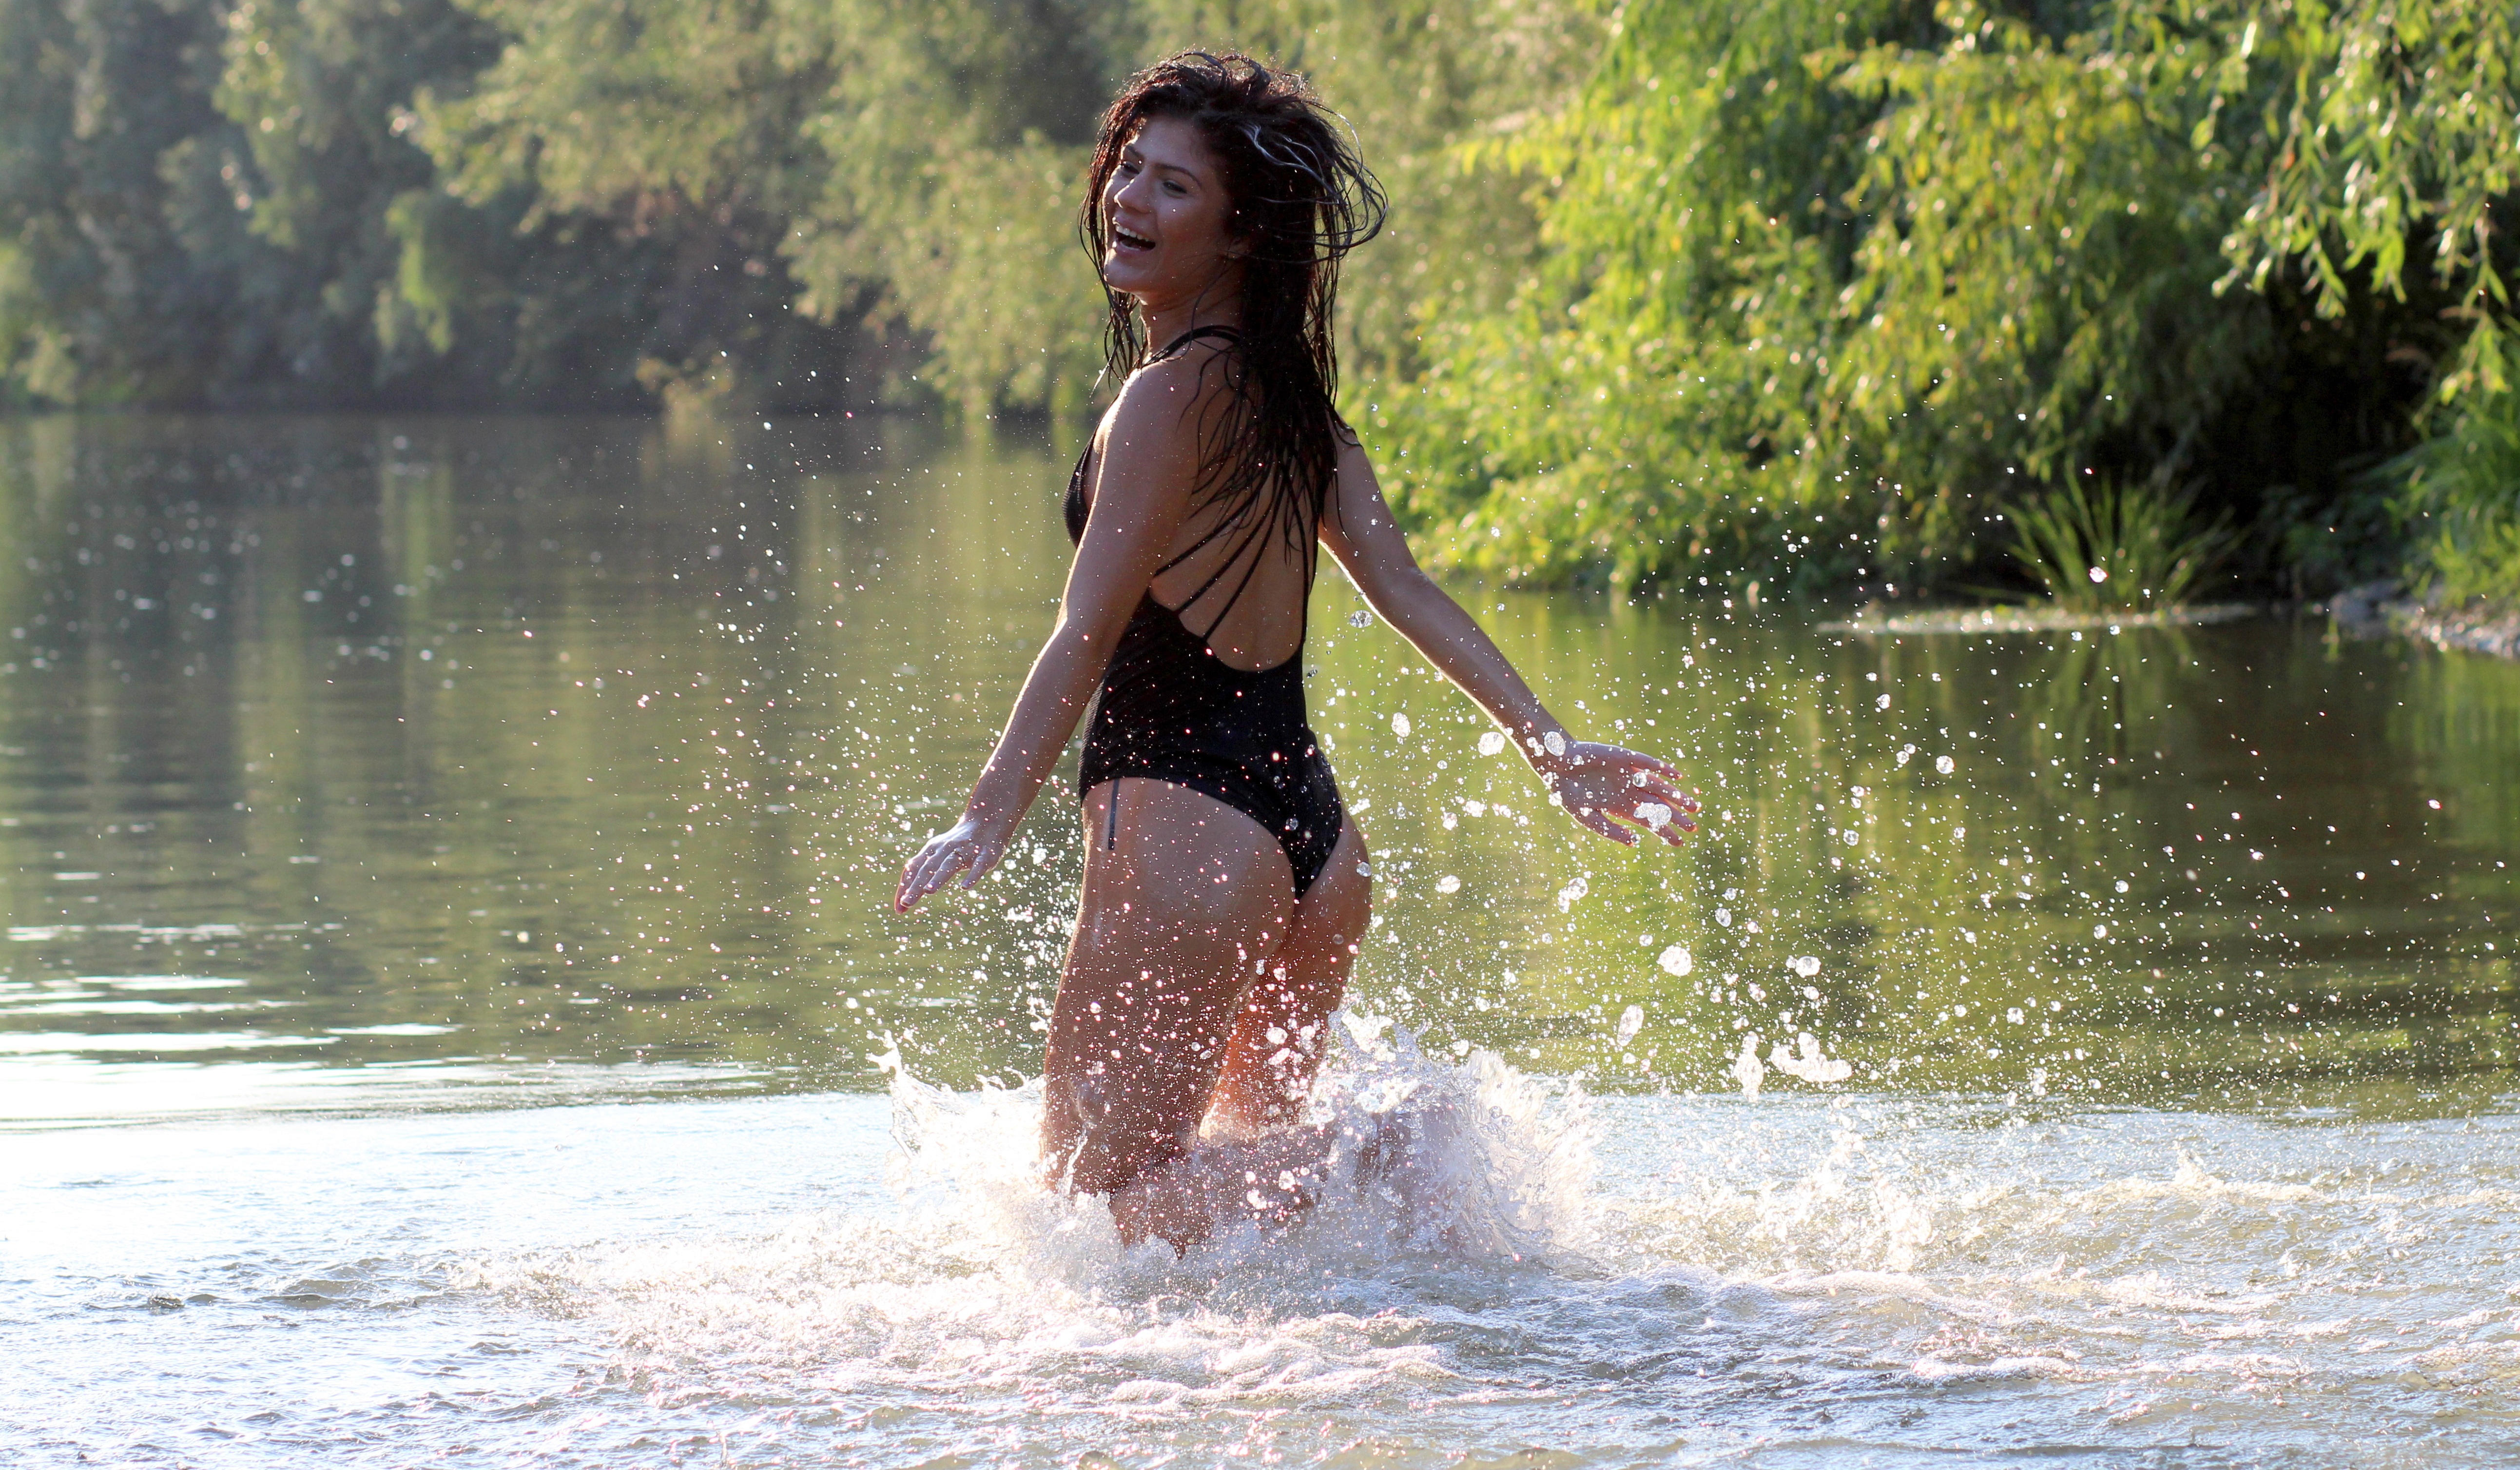
water, person, girl, woman, lake, river, splash, leisure, swimming, outdoors, fun, swimsuit, beautiful, waterskiing